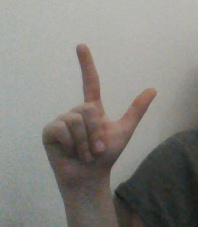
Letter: laam